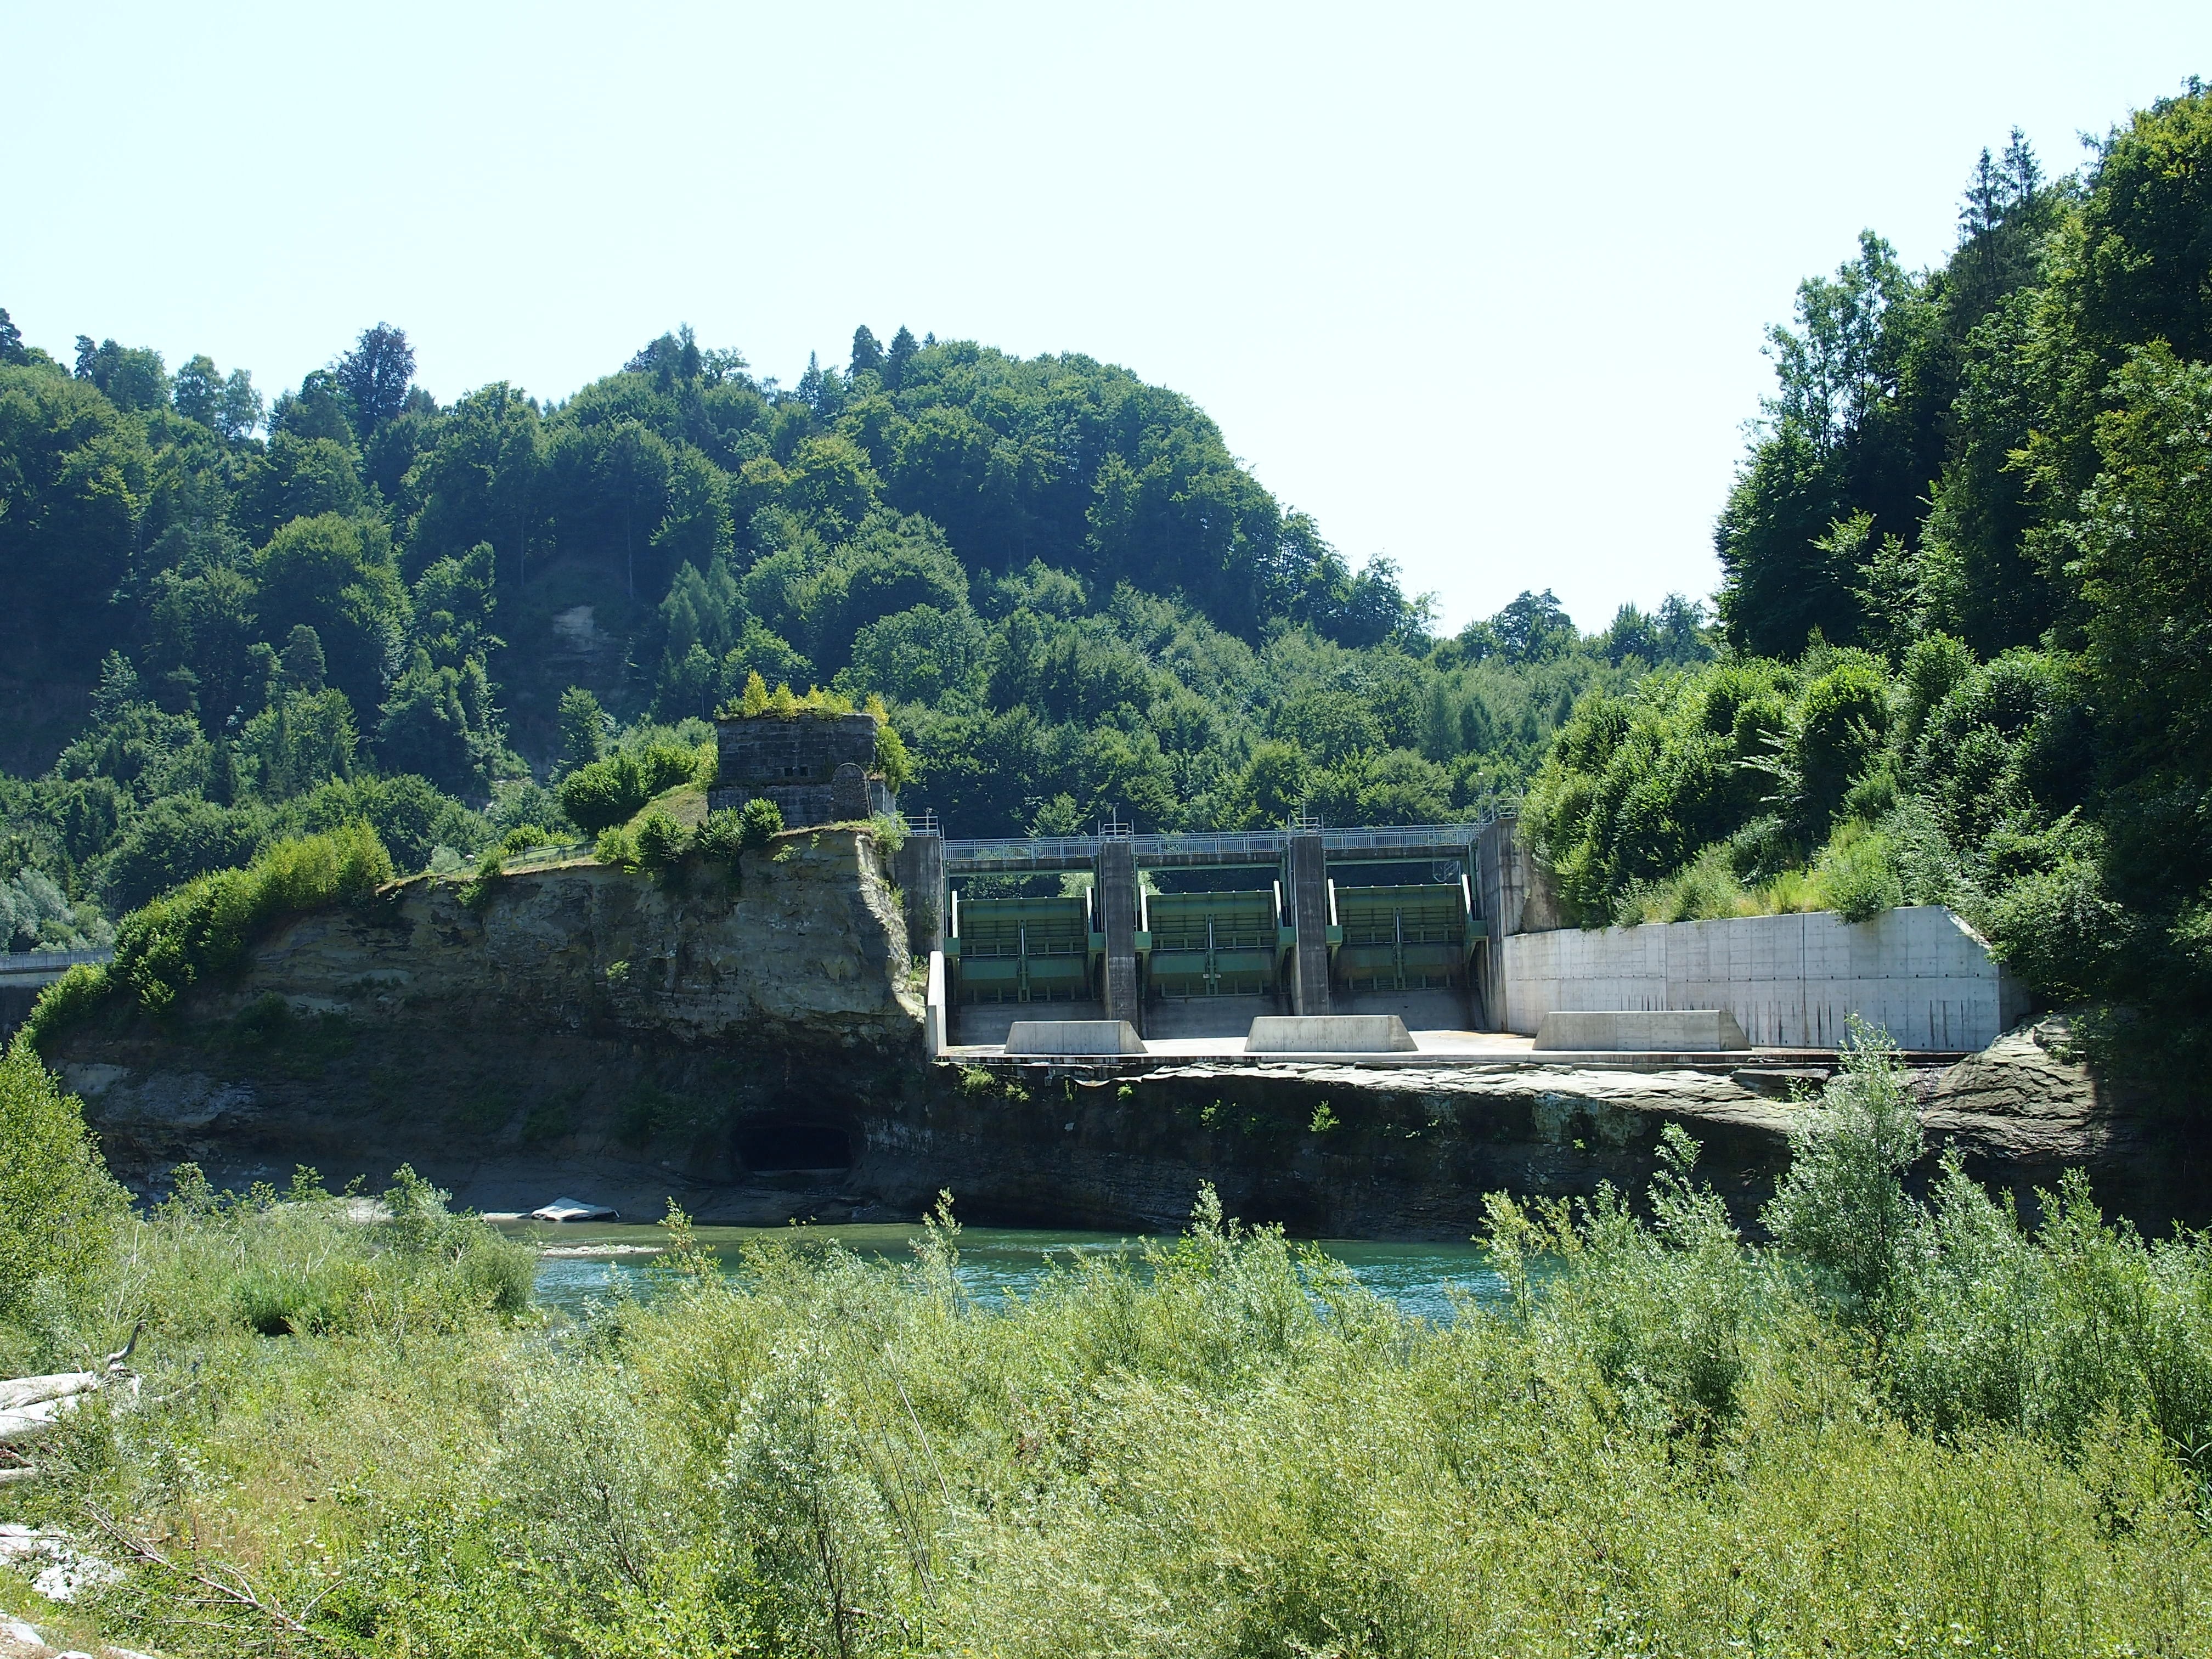
bridge, lake, river, transport, dam, reservoir, waterway, current, infrastructure, freiburg, rural area, power station